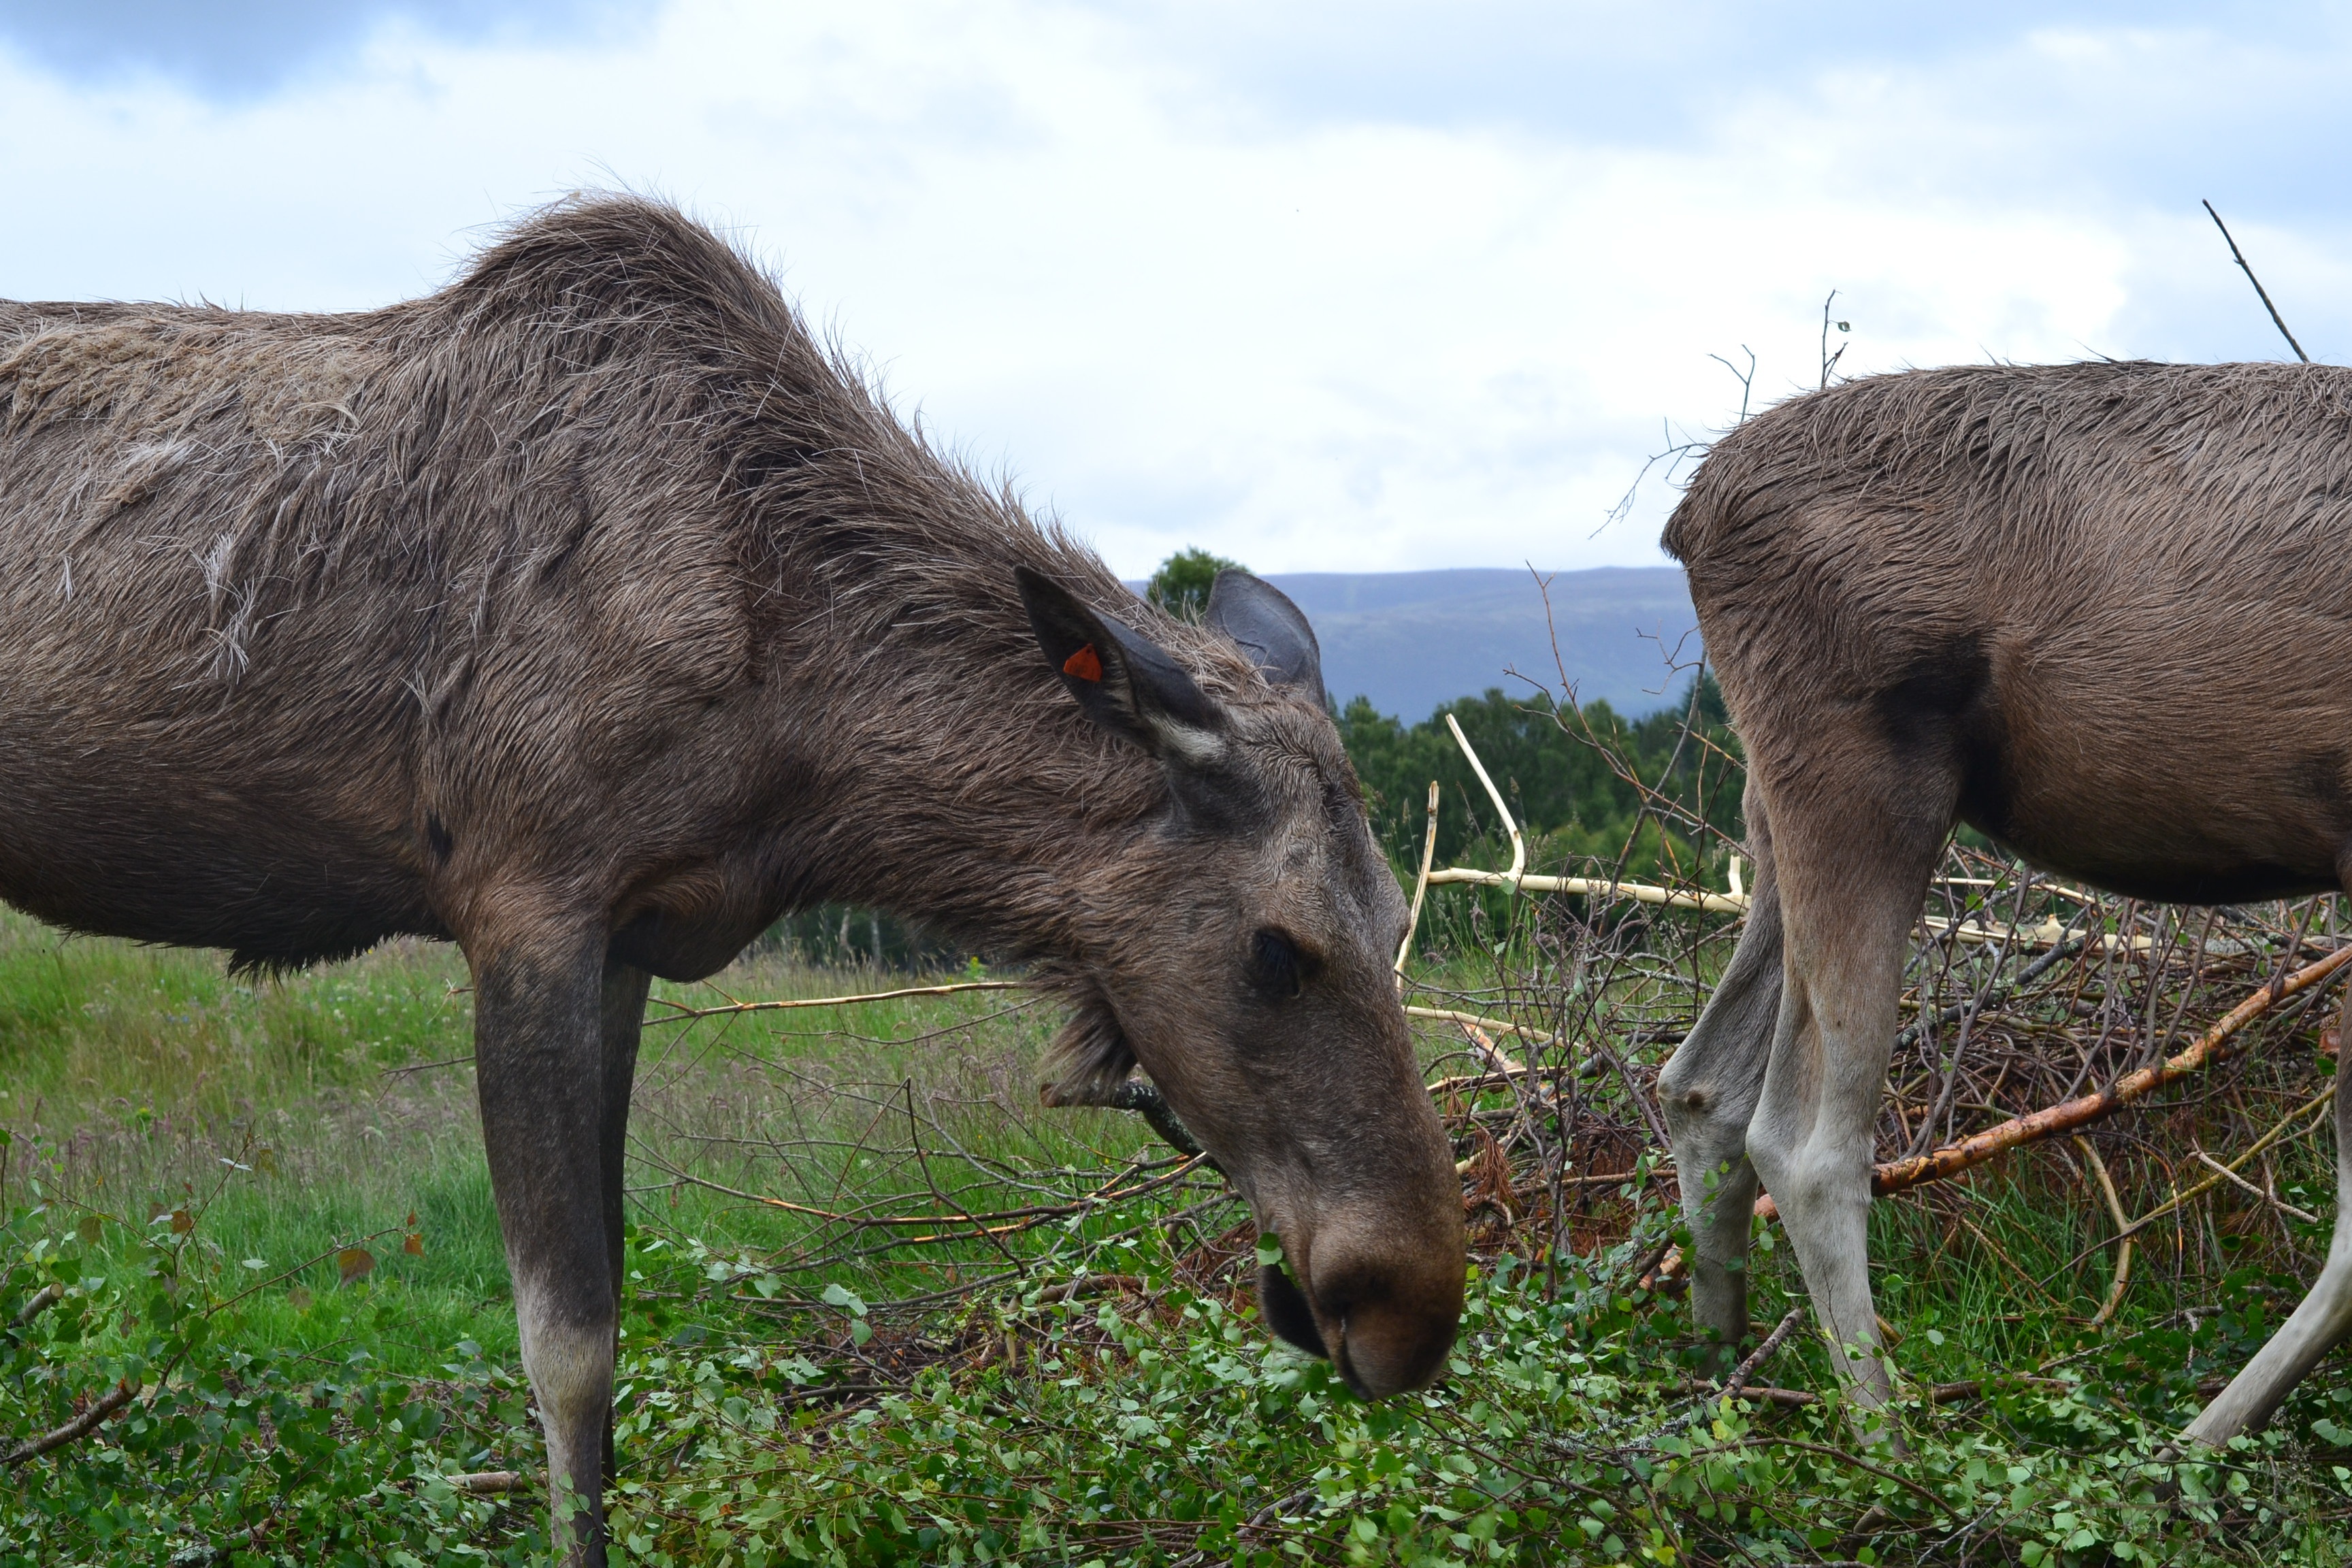
nature, wood, farm, meadow, animal, wildlife, deer, herd, pasture, grazing, park, mammal, fauna, moose, donkey, vertebrate, mare, scotland, foal, rural area, nature park, wildlife park, pack animal, cattle like mammal, horse like mammal